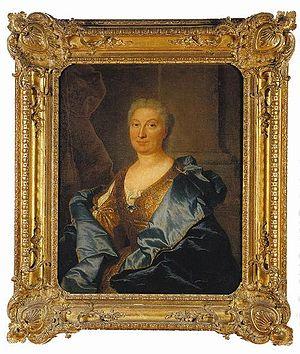
Antoine Rousseau, né à Paris en 1678 et mort dans la même ville en 1749, était un marchand et financier français.